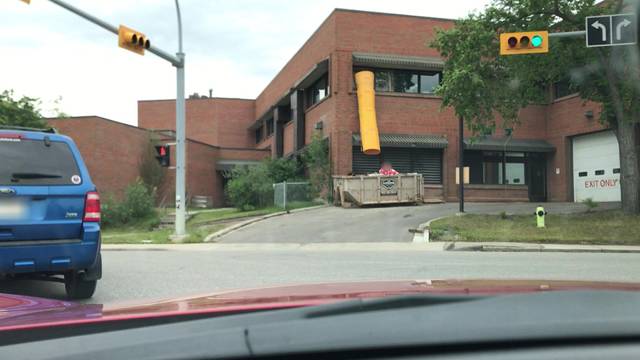
Region: Canada
Coordinates: 51.037, -114.111